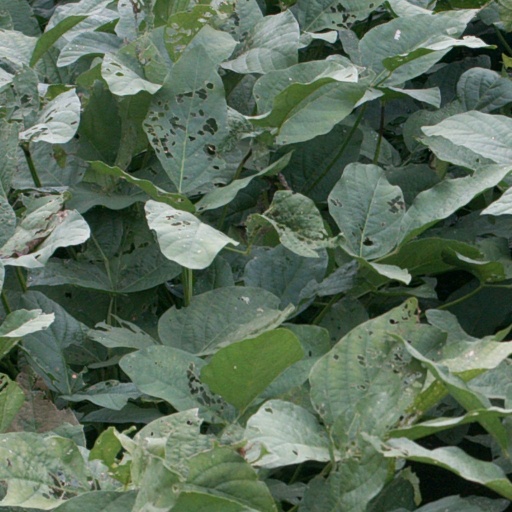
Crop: soybean